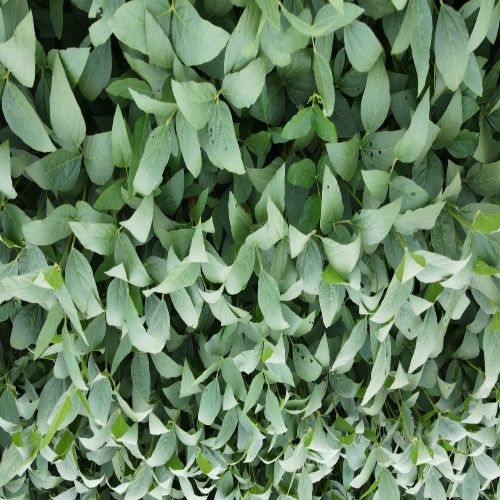
Label: Diabrotica_speciosa